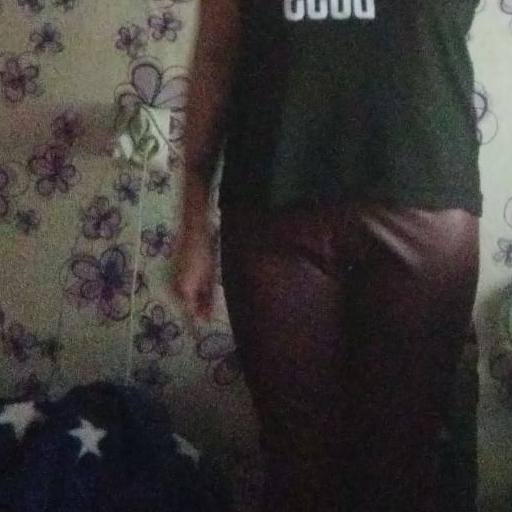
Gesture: no_gesture